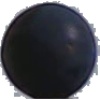
Label: Grape Blue 1